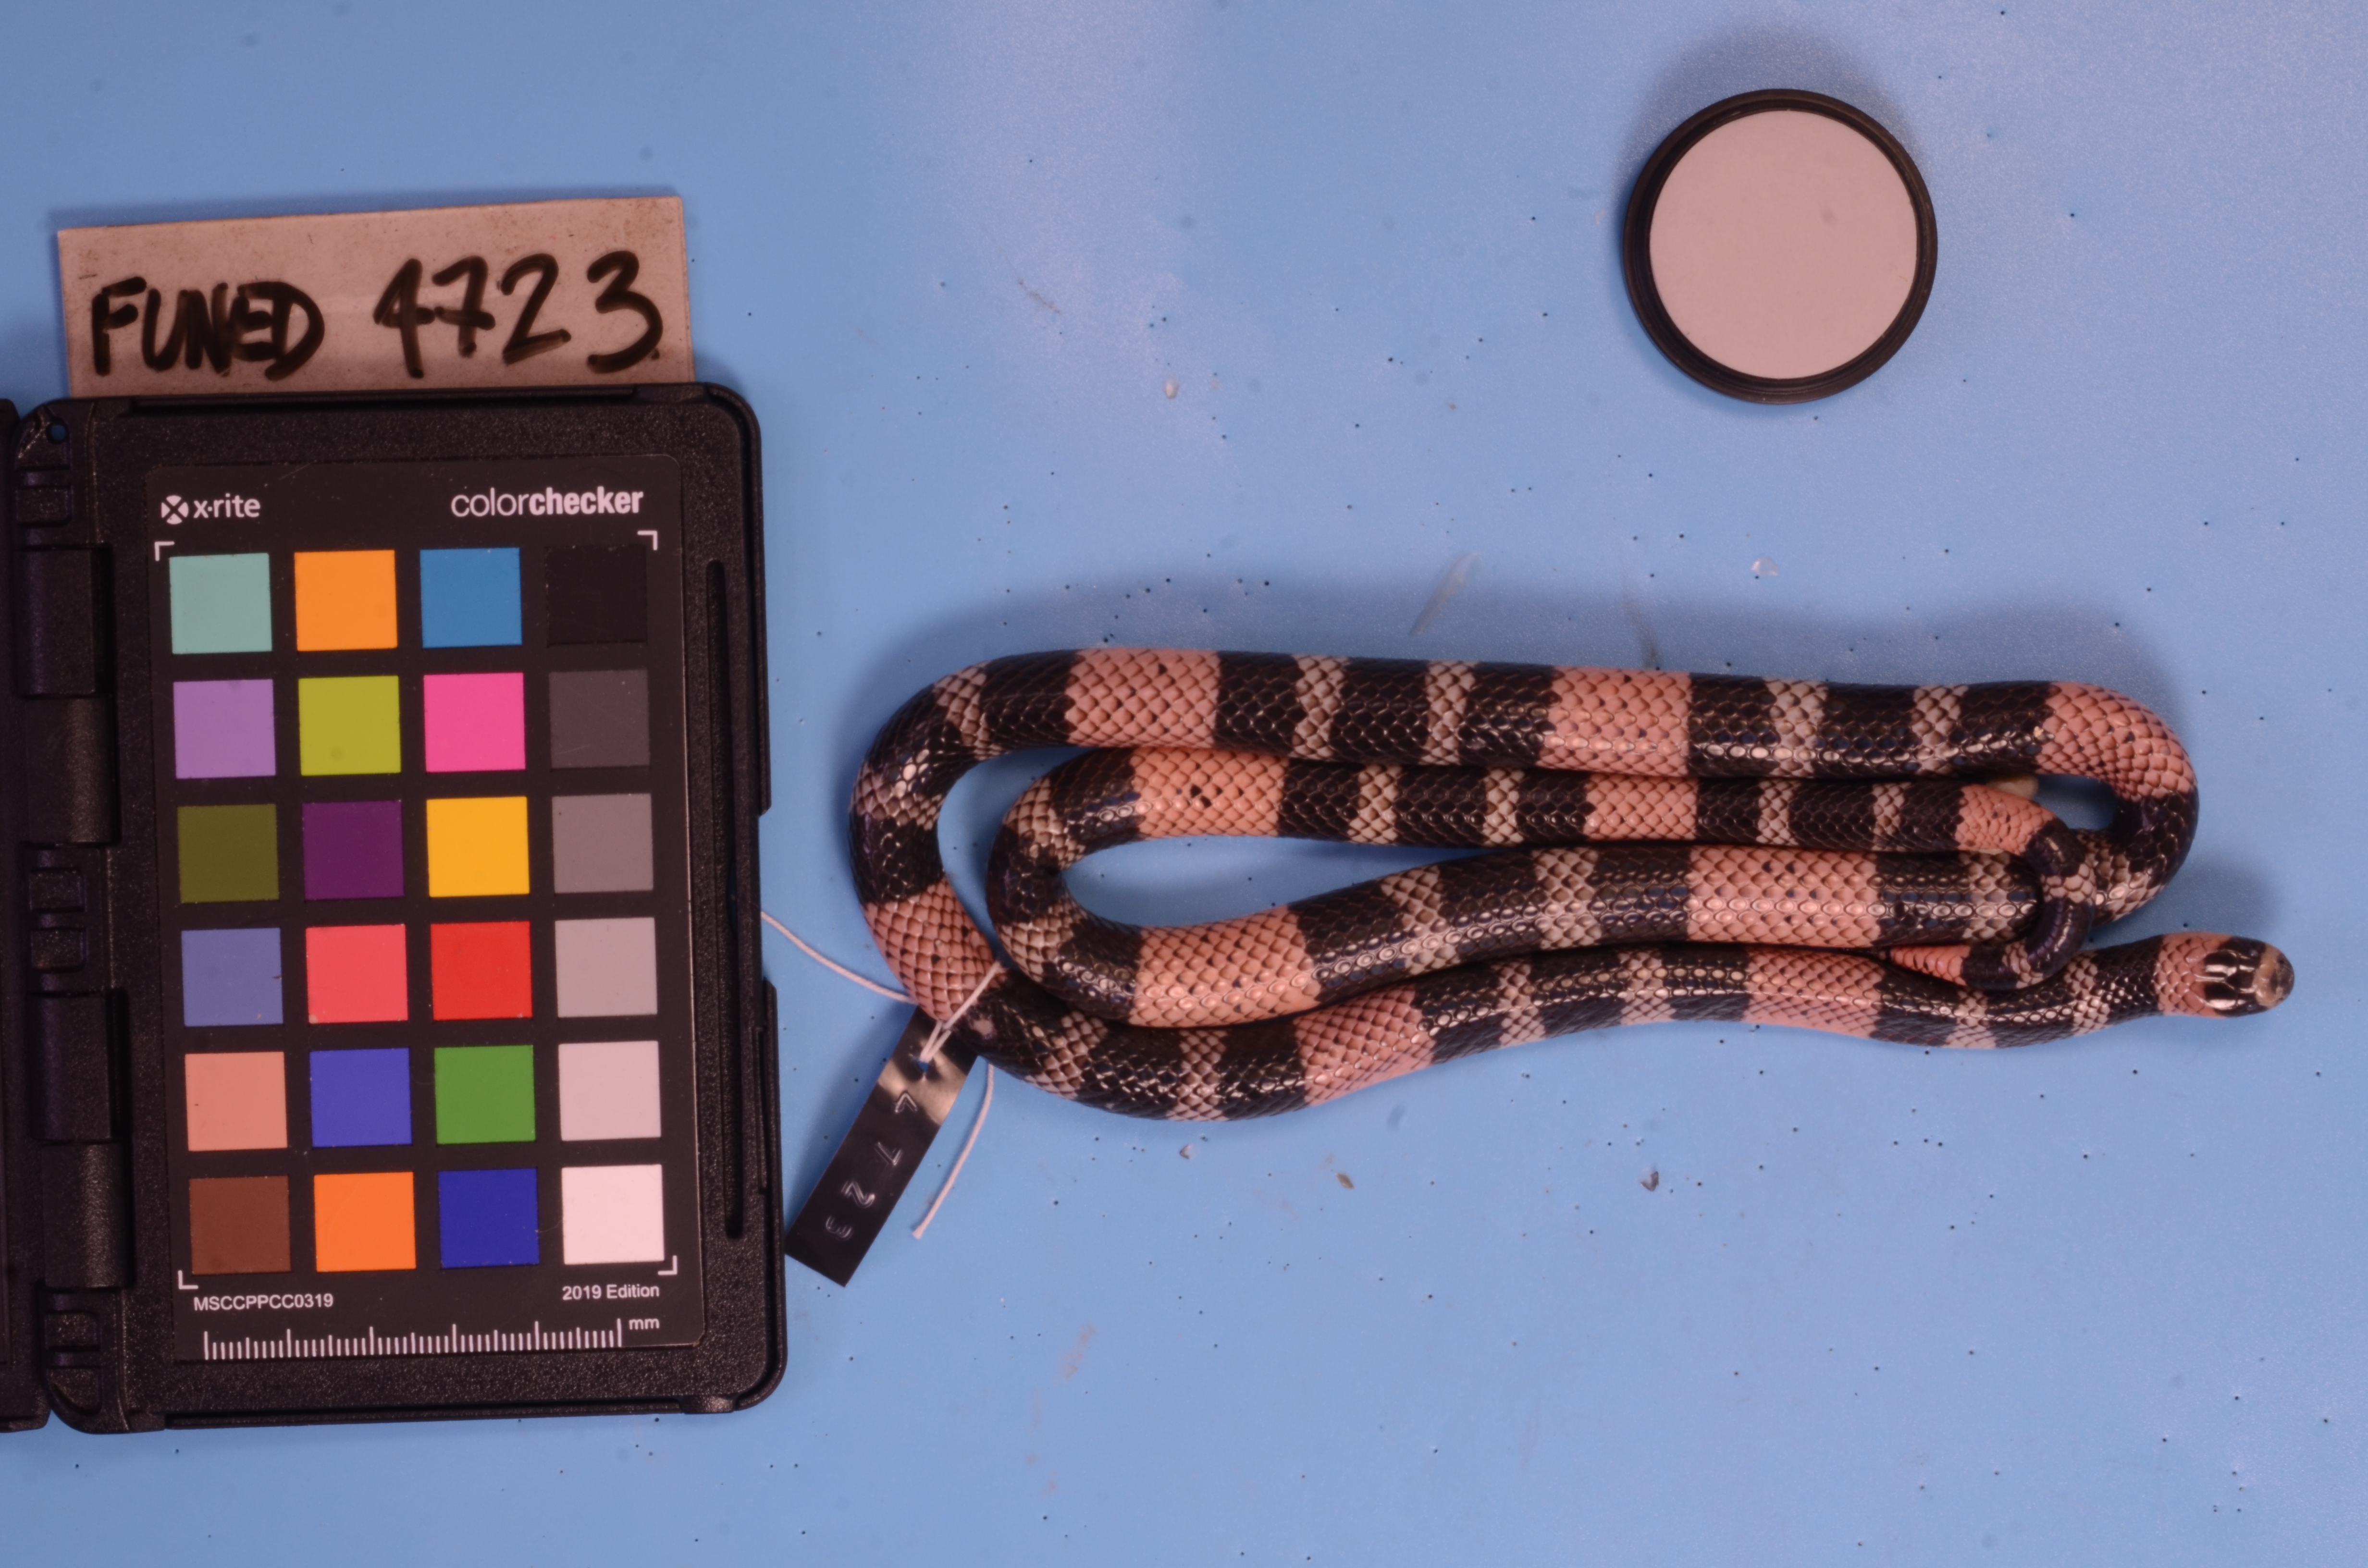
Species: Micrurus carvalhoi
View: dorsal
Mimicry status: model